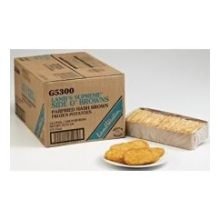
Item Name: Lambs Supreme Side O Browns - 20 per pack -- 12 packs per case.
Bullet Point: Ships frozen, CANNOT be cancelled after being processed.
Product Description: Lambs Supreme Side O Browns - 20 per pack -- 12 packs per case. Side OBrowns are lightly seasoned chopped and formed potato patties. Convenient, labor saving product. Provide plenty of menu variety and ways to profit. May be deep fried, grilled or baked. Cut Size 2.25 Ounce, Formed
Value: 12.0
Unit: Count

Price: 197.16